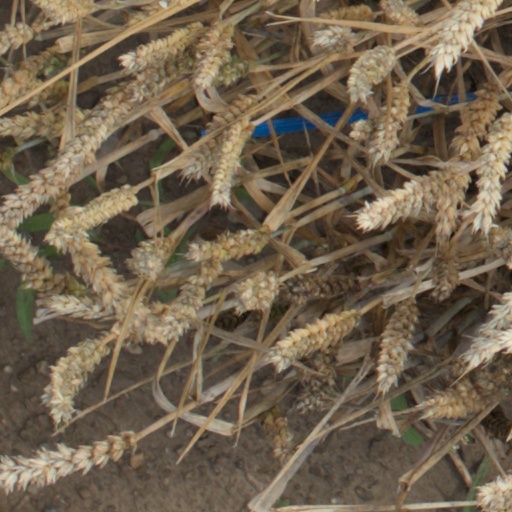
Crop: wheat